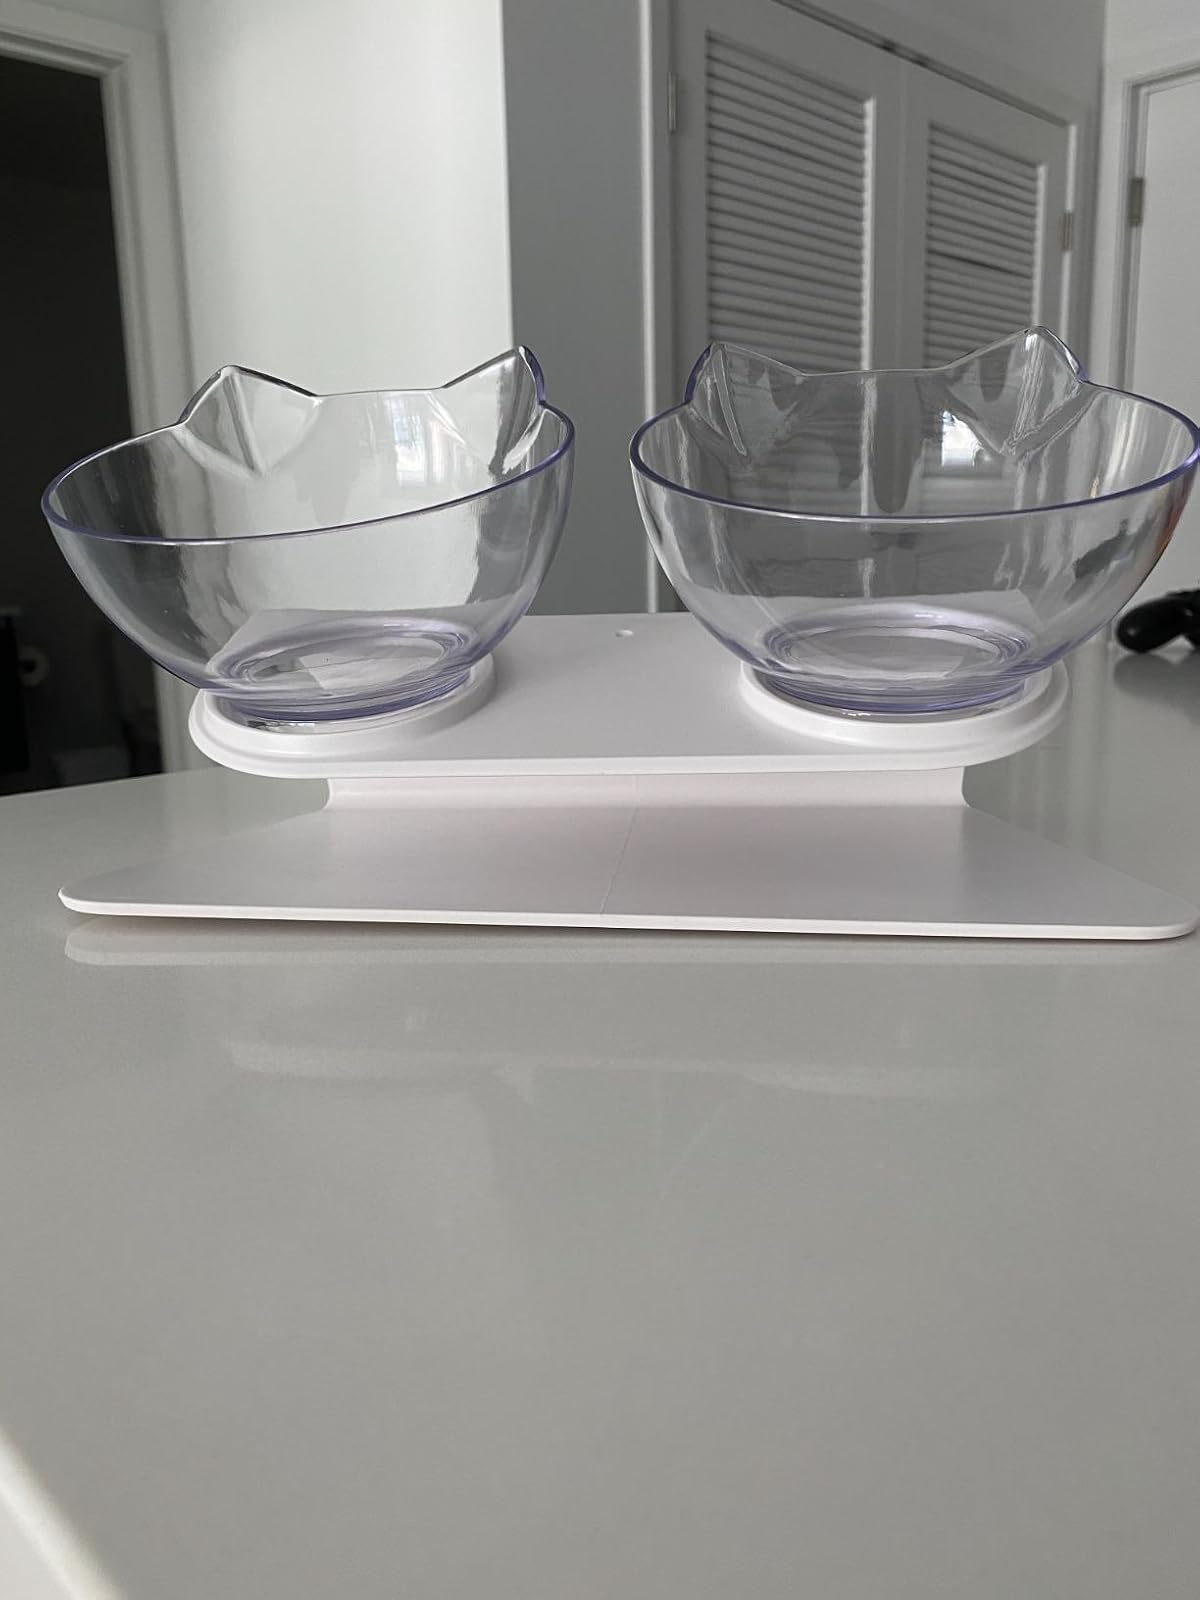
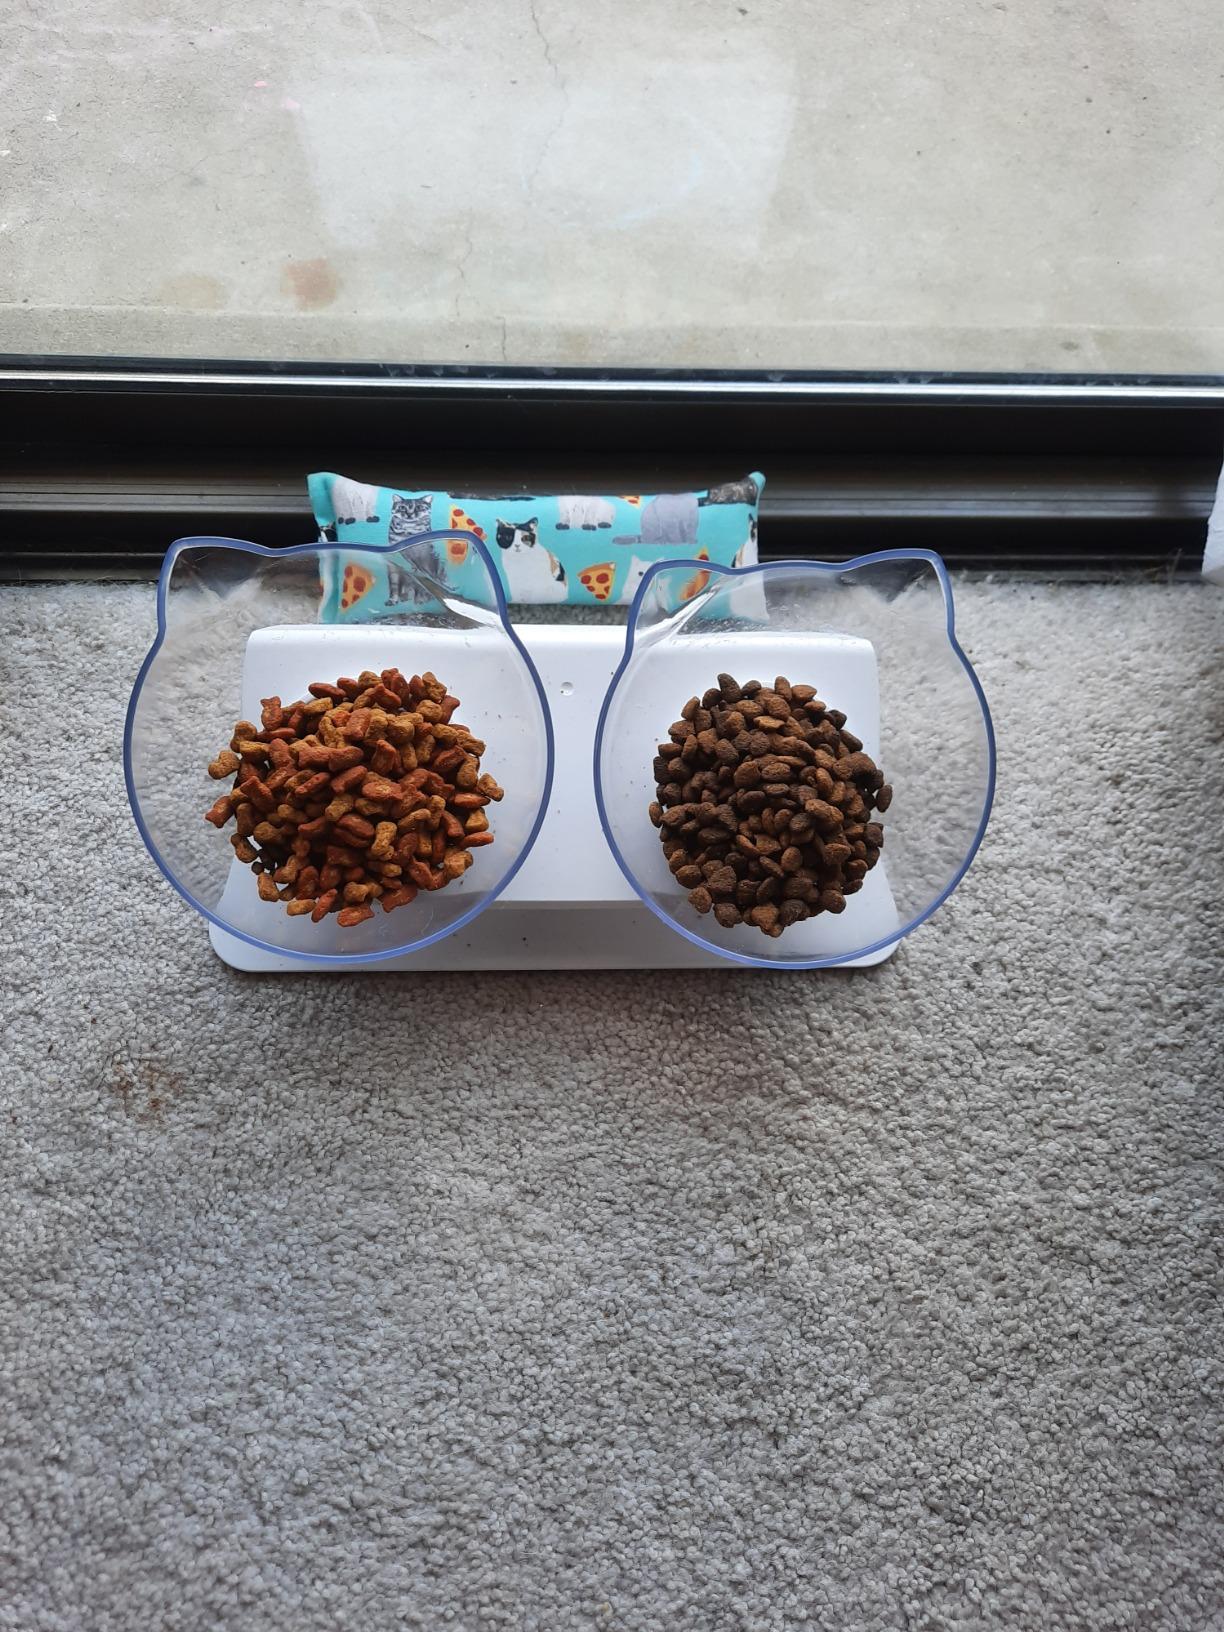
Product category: items_bowl
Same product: yes